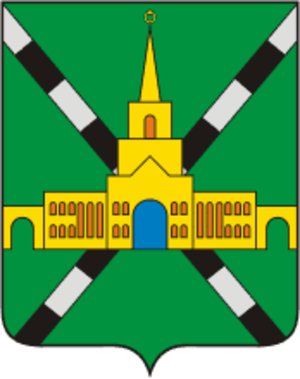
Dno
Dnos byvåben
Dno er en by i Pskov oblast i Rusland. byen ligger 113 km øst for Pskov, hvor to jernbaner krydser hinanden: Pskov–Bologoje og St. Petersburg–Kiev. Indbyggertallet vat i 2005 .700. Ved folketællingen i 2002 10.049.